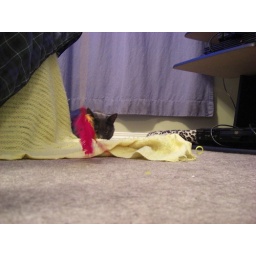
My black cat (Freya) and my grey cat ( Loki) playing with each other and some toys under their blanket.